4 (Beyoncé album)

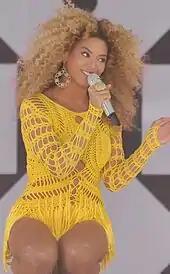
Beyoncé wearing a yellow fringed bodysuit singing onto a mic

On July 1, Beyoncé appeared on "Good Morning America" as part of its "Summer Concert Series" in New York City. She also projected images from "4" on a number of London's landmarks, including Madame Tussauds and Battersea Power Station. She then traveled to Scotland to perform at the T in the Park Festival on July 9, 2011. The next day, she performed at the Oxegen Festival in Ireland. On July 28, 2011, Beyoncé performed "1+1" and "Best Thing I Never Had" on "The View;" the latter was also performed on "Late Night with Jimmy Fallon" the same day. From August 16–19, Beyoncé held the 4 Intimate Nights with Beyoncé concerts at the Roseland Ballroom to a standing room only audience. Subsequently, the "" DVD was released in November. "Love On Top" was sung at the 2011 MTV Video Music Awards on August 28, Beyoncé finished the performance by unbuttoning her blazer and rubbing her stomach to confirm her pregnancy. A live performance of "Countdown" recorded in July was broadcast on "Late Night with Jimmy Fallon" in November. Following the completion of her pregnancy, the album received additional promotion via the residency in 2012, and songs from the album were prominently featured on The Mrs. Carter Show World Tour (2013–14).